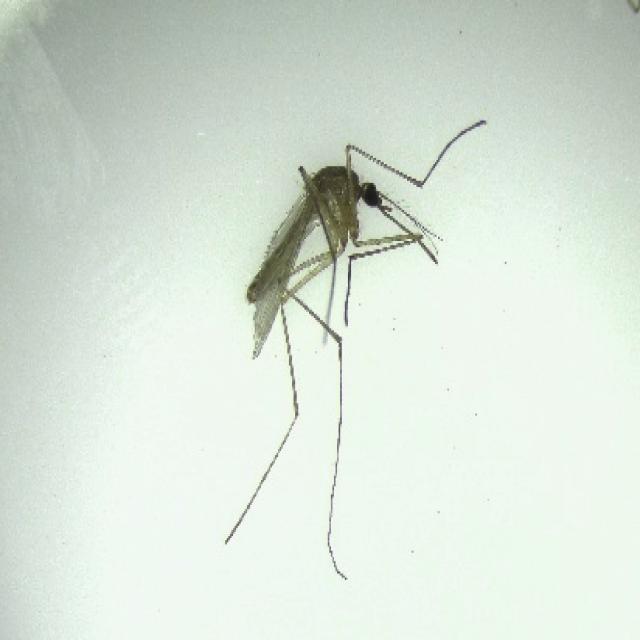
Species: culex_pipiens